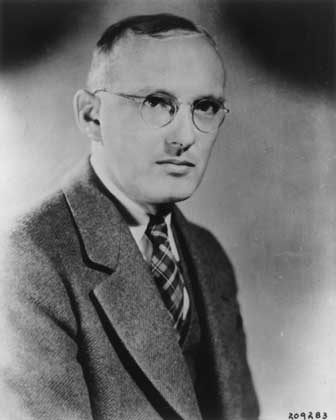
คาร์ล แจนสกี

ไฟล์:Karl Jansky.jpg|thumb|250px|คาร์ล แจนสกี
คาร์ล แจนสกี () (22 ตุลาคม ค.ศ. 1905 - 14 กุมภาพันธ์ ค.ศ. 1950) เป็นคนสร้างกล้องโทรทรรศน์อวกาศจันทรา พ.ศ. 2474 ซึ่งเขาพบว่า "สัญญาณรบกวน" ที่บันทึกได้เป็นสัญญาณจากทางช้างเผือก ต่อมาหลังสงครามโลกครั้งที่สอง มีการทดลองสร้างกล้องโทรทรรศน์วิทยุหลายแห่ง ส่วนมากในประเทศออสเตรเลียและอังกฤษ และได้รับความสนใจทั้งในสหรัฐอเมริกา สหภาพโซเวียต ฝรั่งเศส และญี่ปุ่น
หมวดหมู่:นักฟิสิกส์ชาวอเมริกัน
หมวดหมู่:นักดาราศาสตร์ชาวอเมริกัน
หมวดหมู่:บุคคลจากรัฐโอคลาโฮมา
หมวดหมู่:บุคคลจากรัฐนิวเจอร์ซีย์